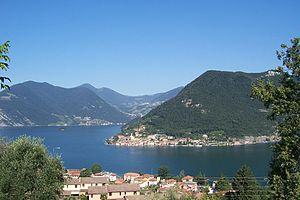
Monte Isola est une commune italienne située sur l'île du même nom au milieu du lac d’Iseo, dans la province de Brescia en Lombardie.